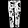
Label: Trouser